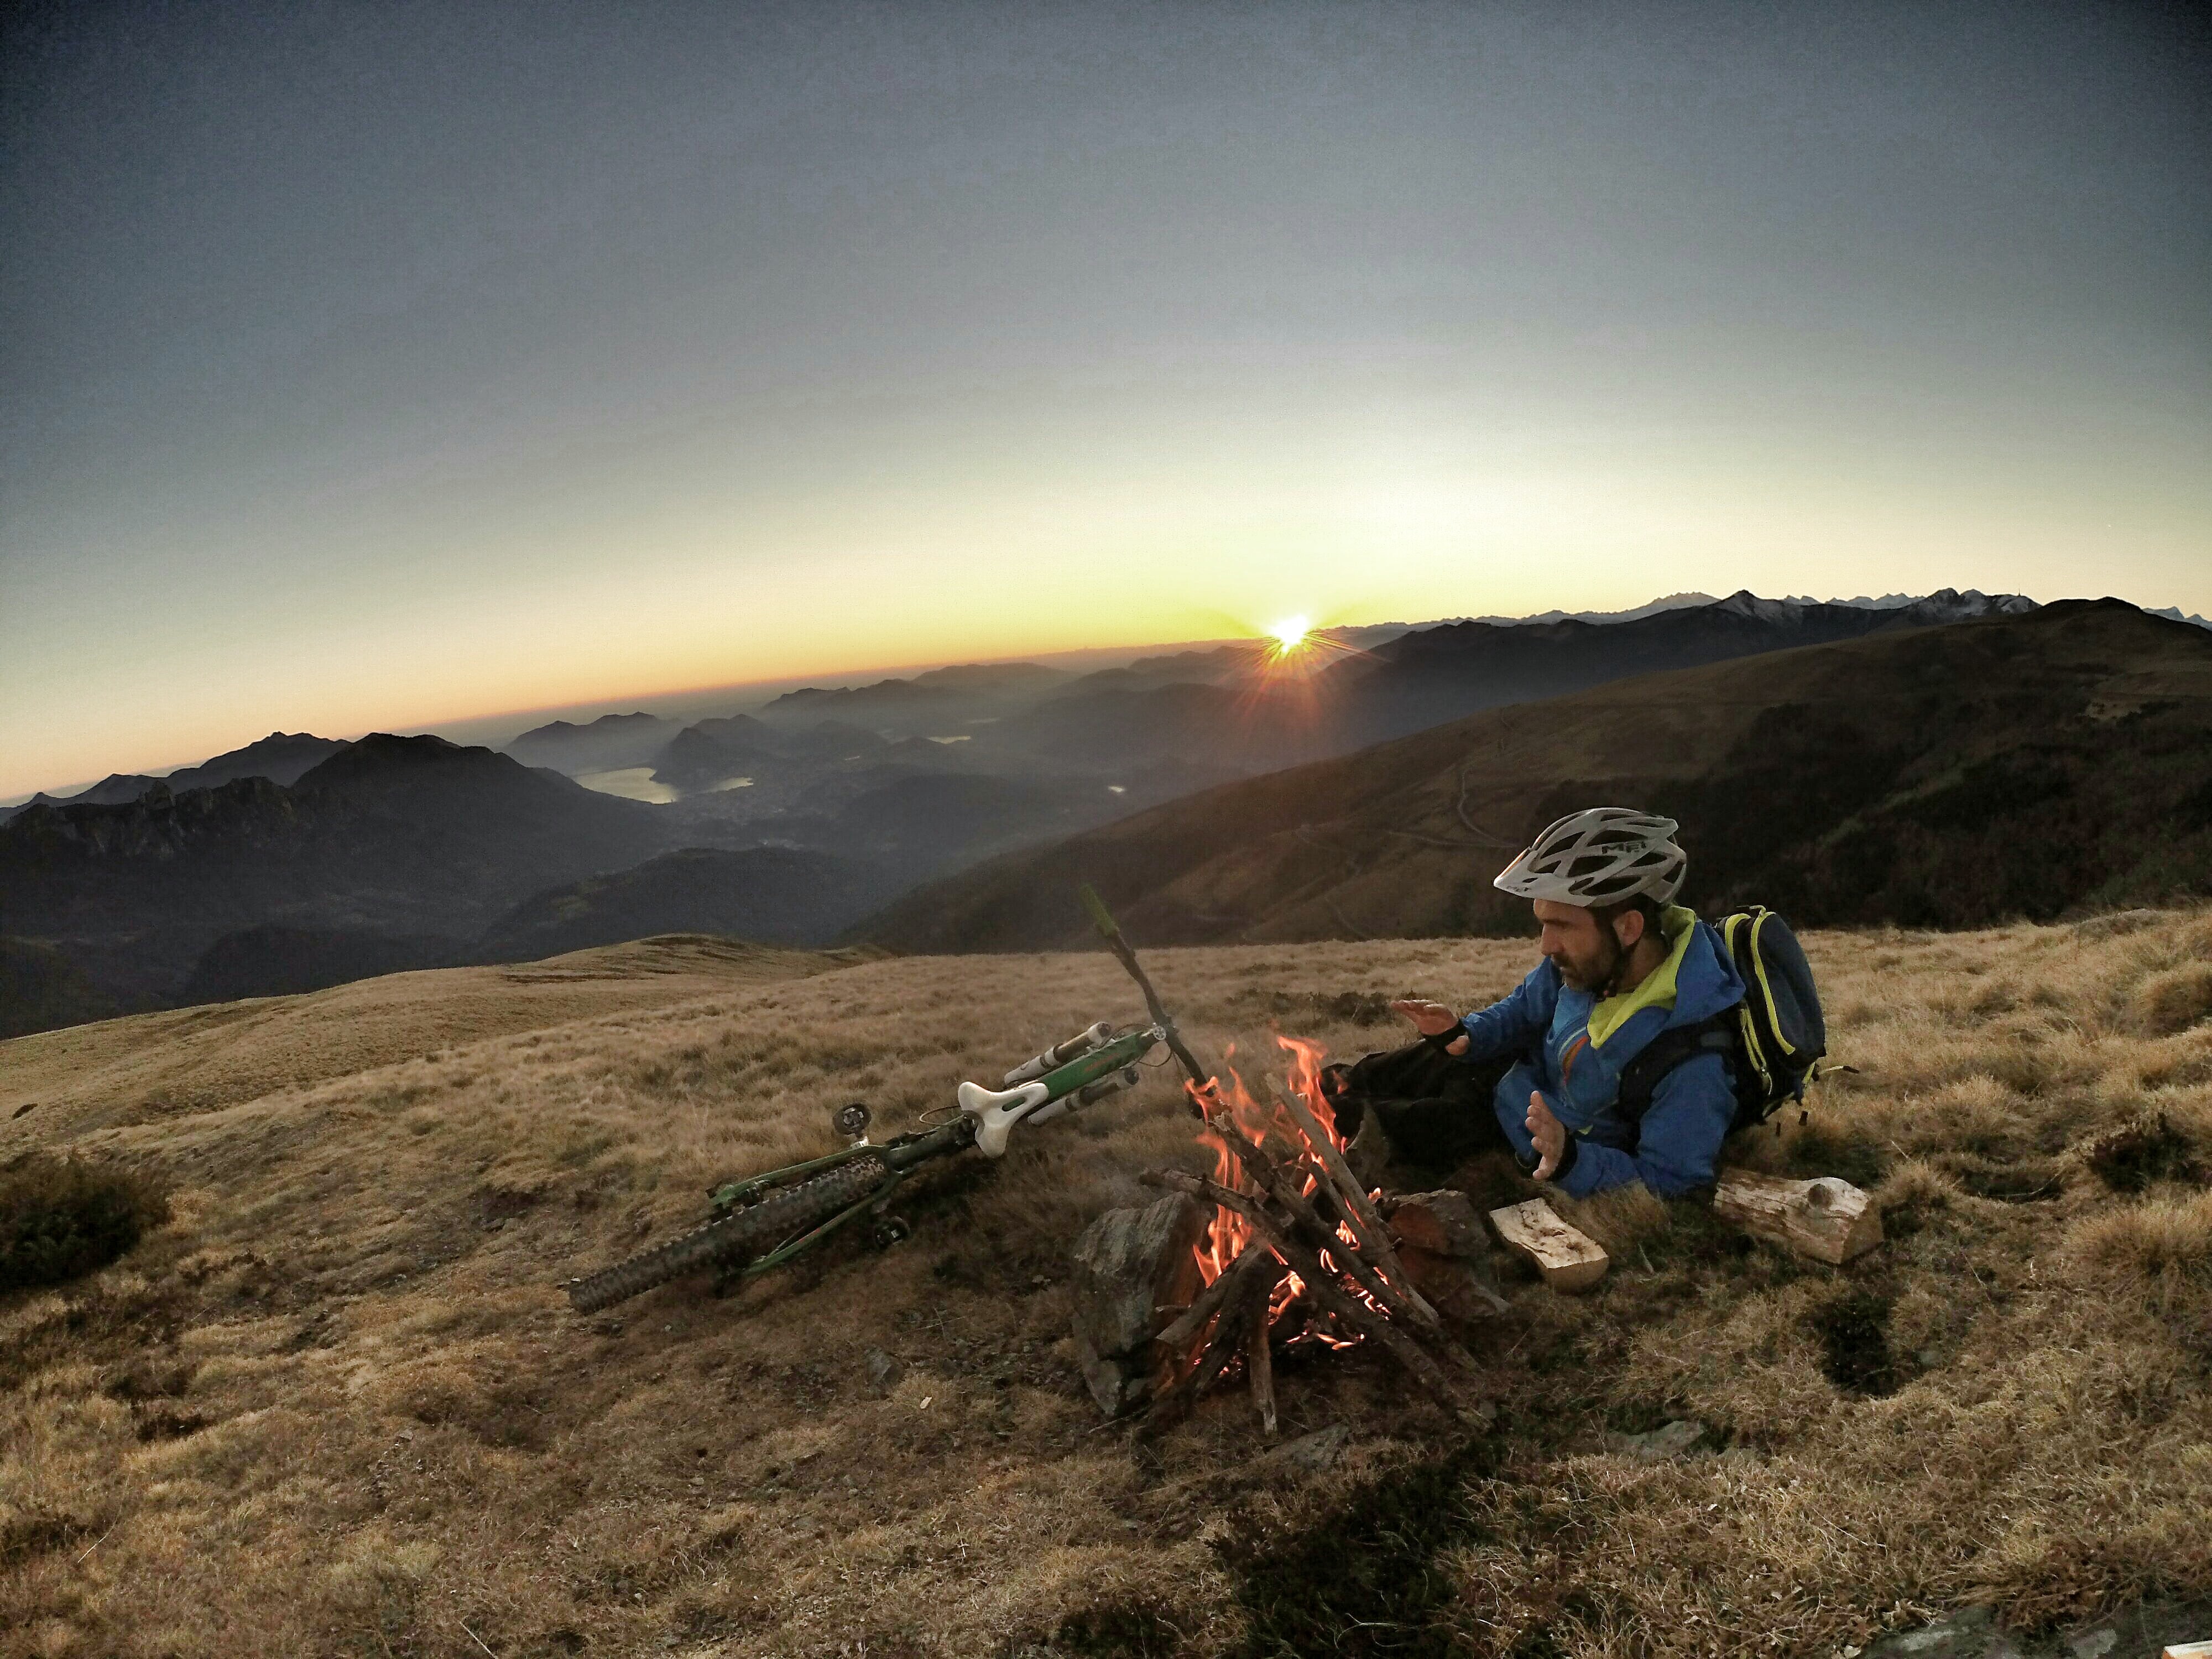
landscape, wilderness, person, mountain, sunset, hill, adventure, bike, mountain range, fire, extreme sport, ridge, paragliding, summit, mountaineering, atmosphere of earth, mountainous landforms